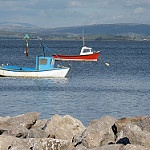
Label: sea